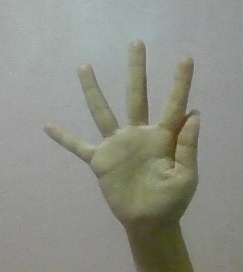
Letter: sheen